French Renaissance literature

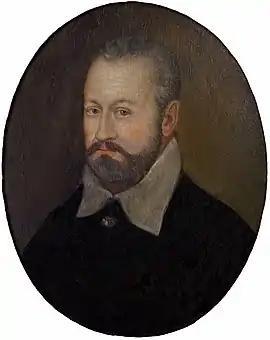
Michel de Montaigne

The French Renaissance was rich in a whole body of moral, literary, philological and philosophical writing. Michel de Montaigne was the first essayist of modern times ("The Essays") and a remarkable writer on the human condition. Étienne Pasquier's "Recherches de la France" was another monumental compendium of historical, political and cultural observations.